Bakers Square

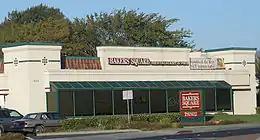
A typical Bakers Square restaurant in Redwood City, California, c. 2005 (since closed and replaced by an In-N-Out)

On April 3, 2008, VICORP filed for bankruptcy under Chapter 11 of the federal bankruptcy code. VICORP closed 56 company-owned restaurants as a result of the move, leaving a total of 343 Village Inn and Bakers Square locations. Village Inn restaurants are found in the Midwest states such as Illinois, Iowa, Wisconsin, Minnesota, Indiana, and Nebraska, the Western United States, Texas, Virginia, and Florida.